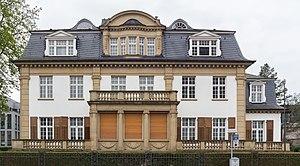
L'Institut Max-Planck de recherche sur le bien commun est un institut de recherche extra-universitaire dépendant de la Société Max-Planck situé à Bonn, consacré à l'étude des biens collectifs selon les sciences humaines.